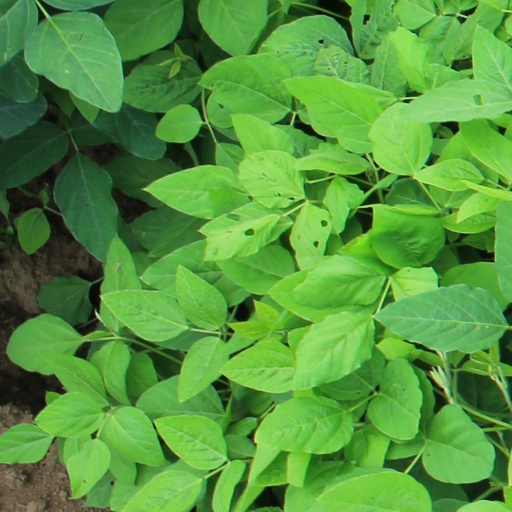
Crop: soybean